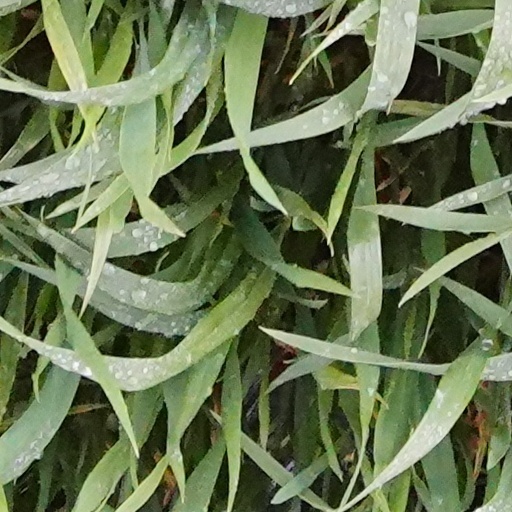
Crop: wheat